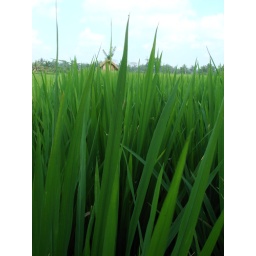
Brown house in middle of padi field